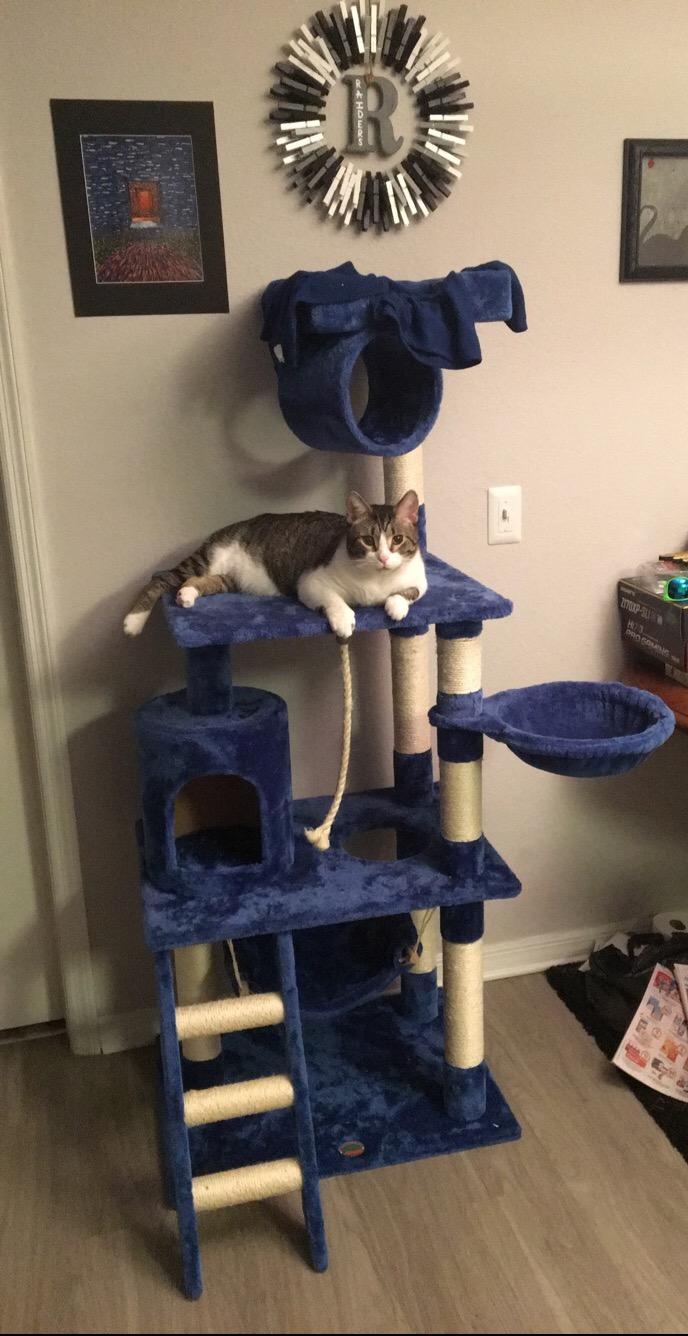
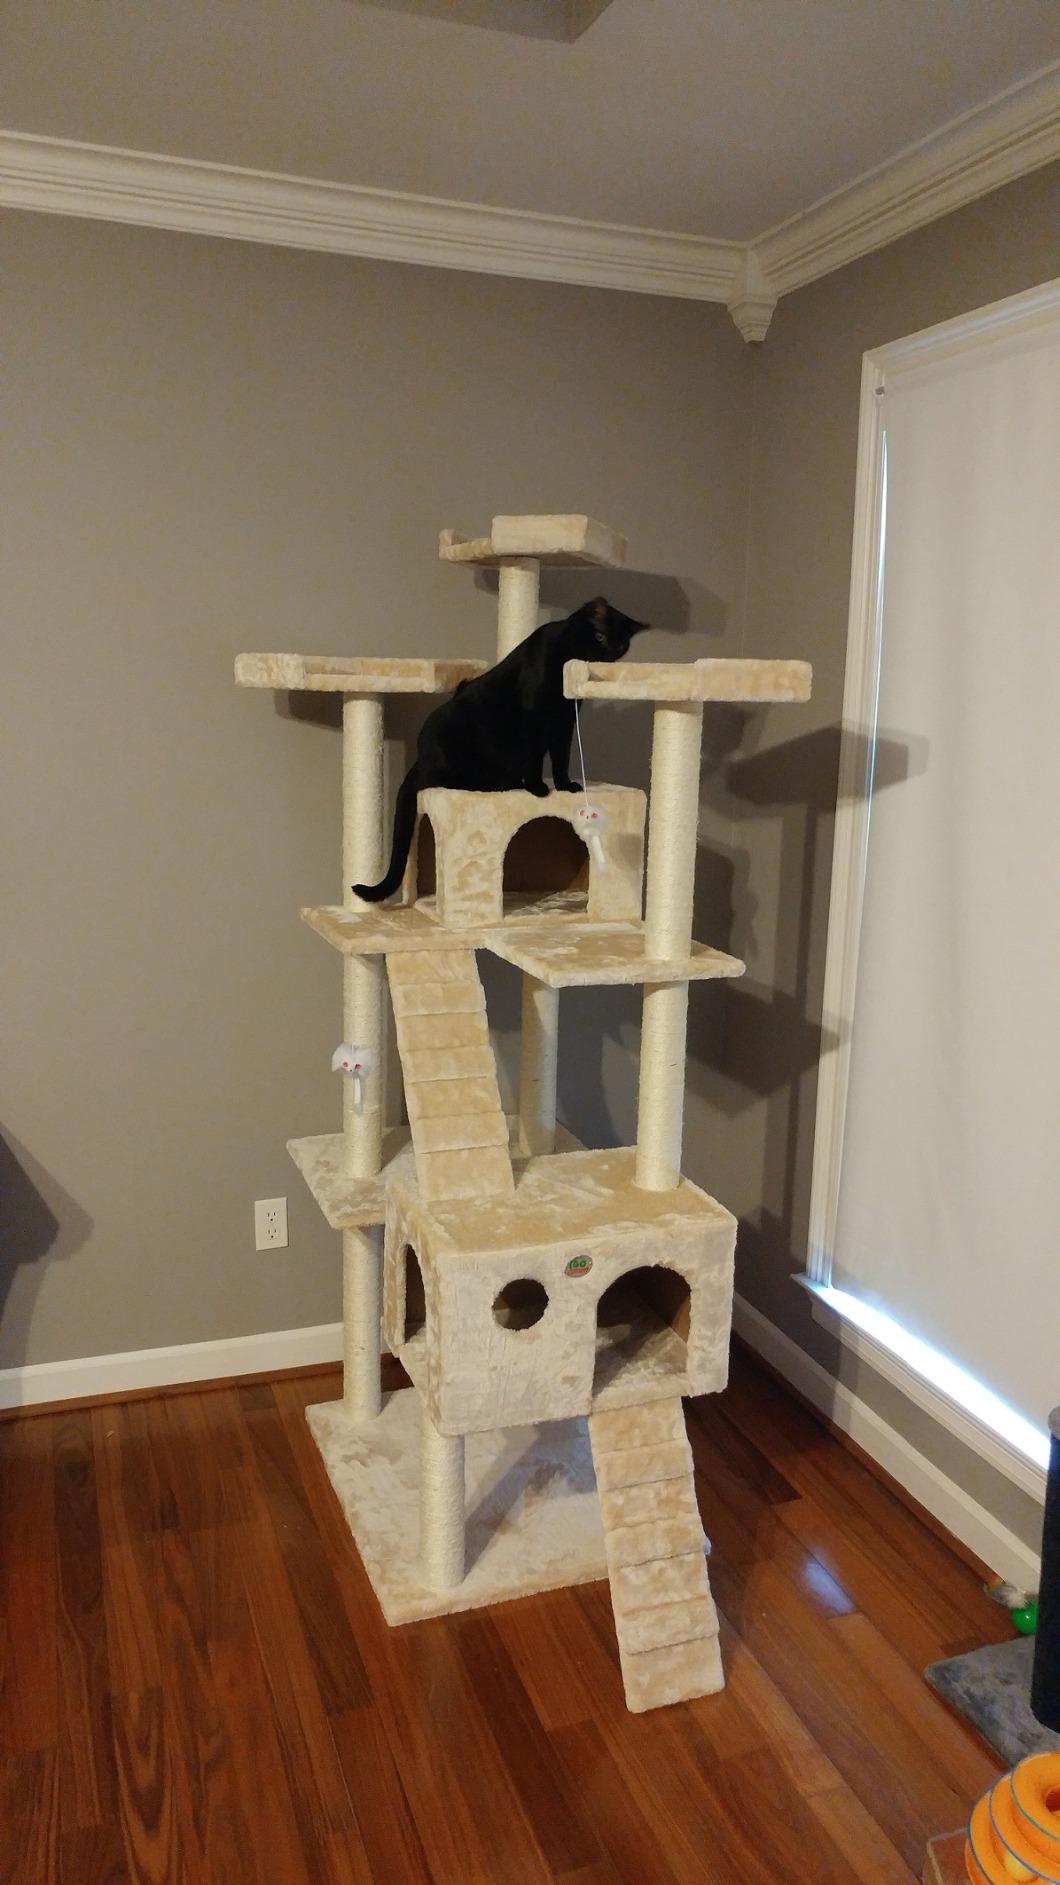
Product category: items_cat tree
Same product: no